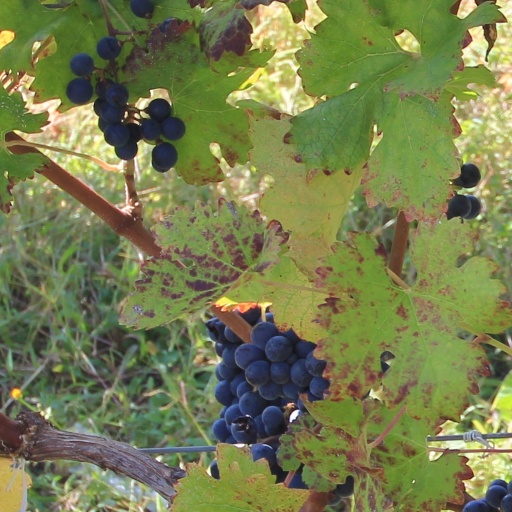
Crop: grape